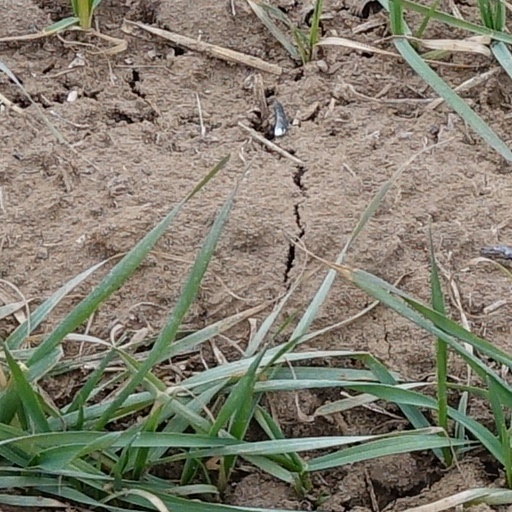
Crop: wheat